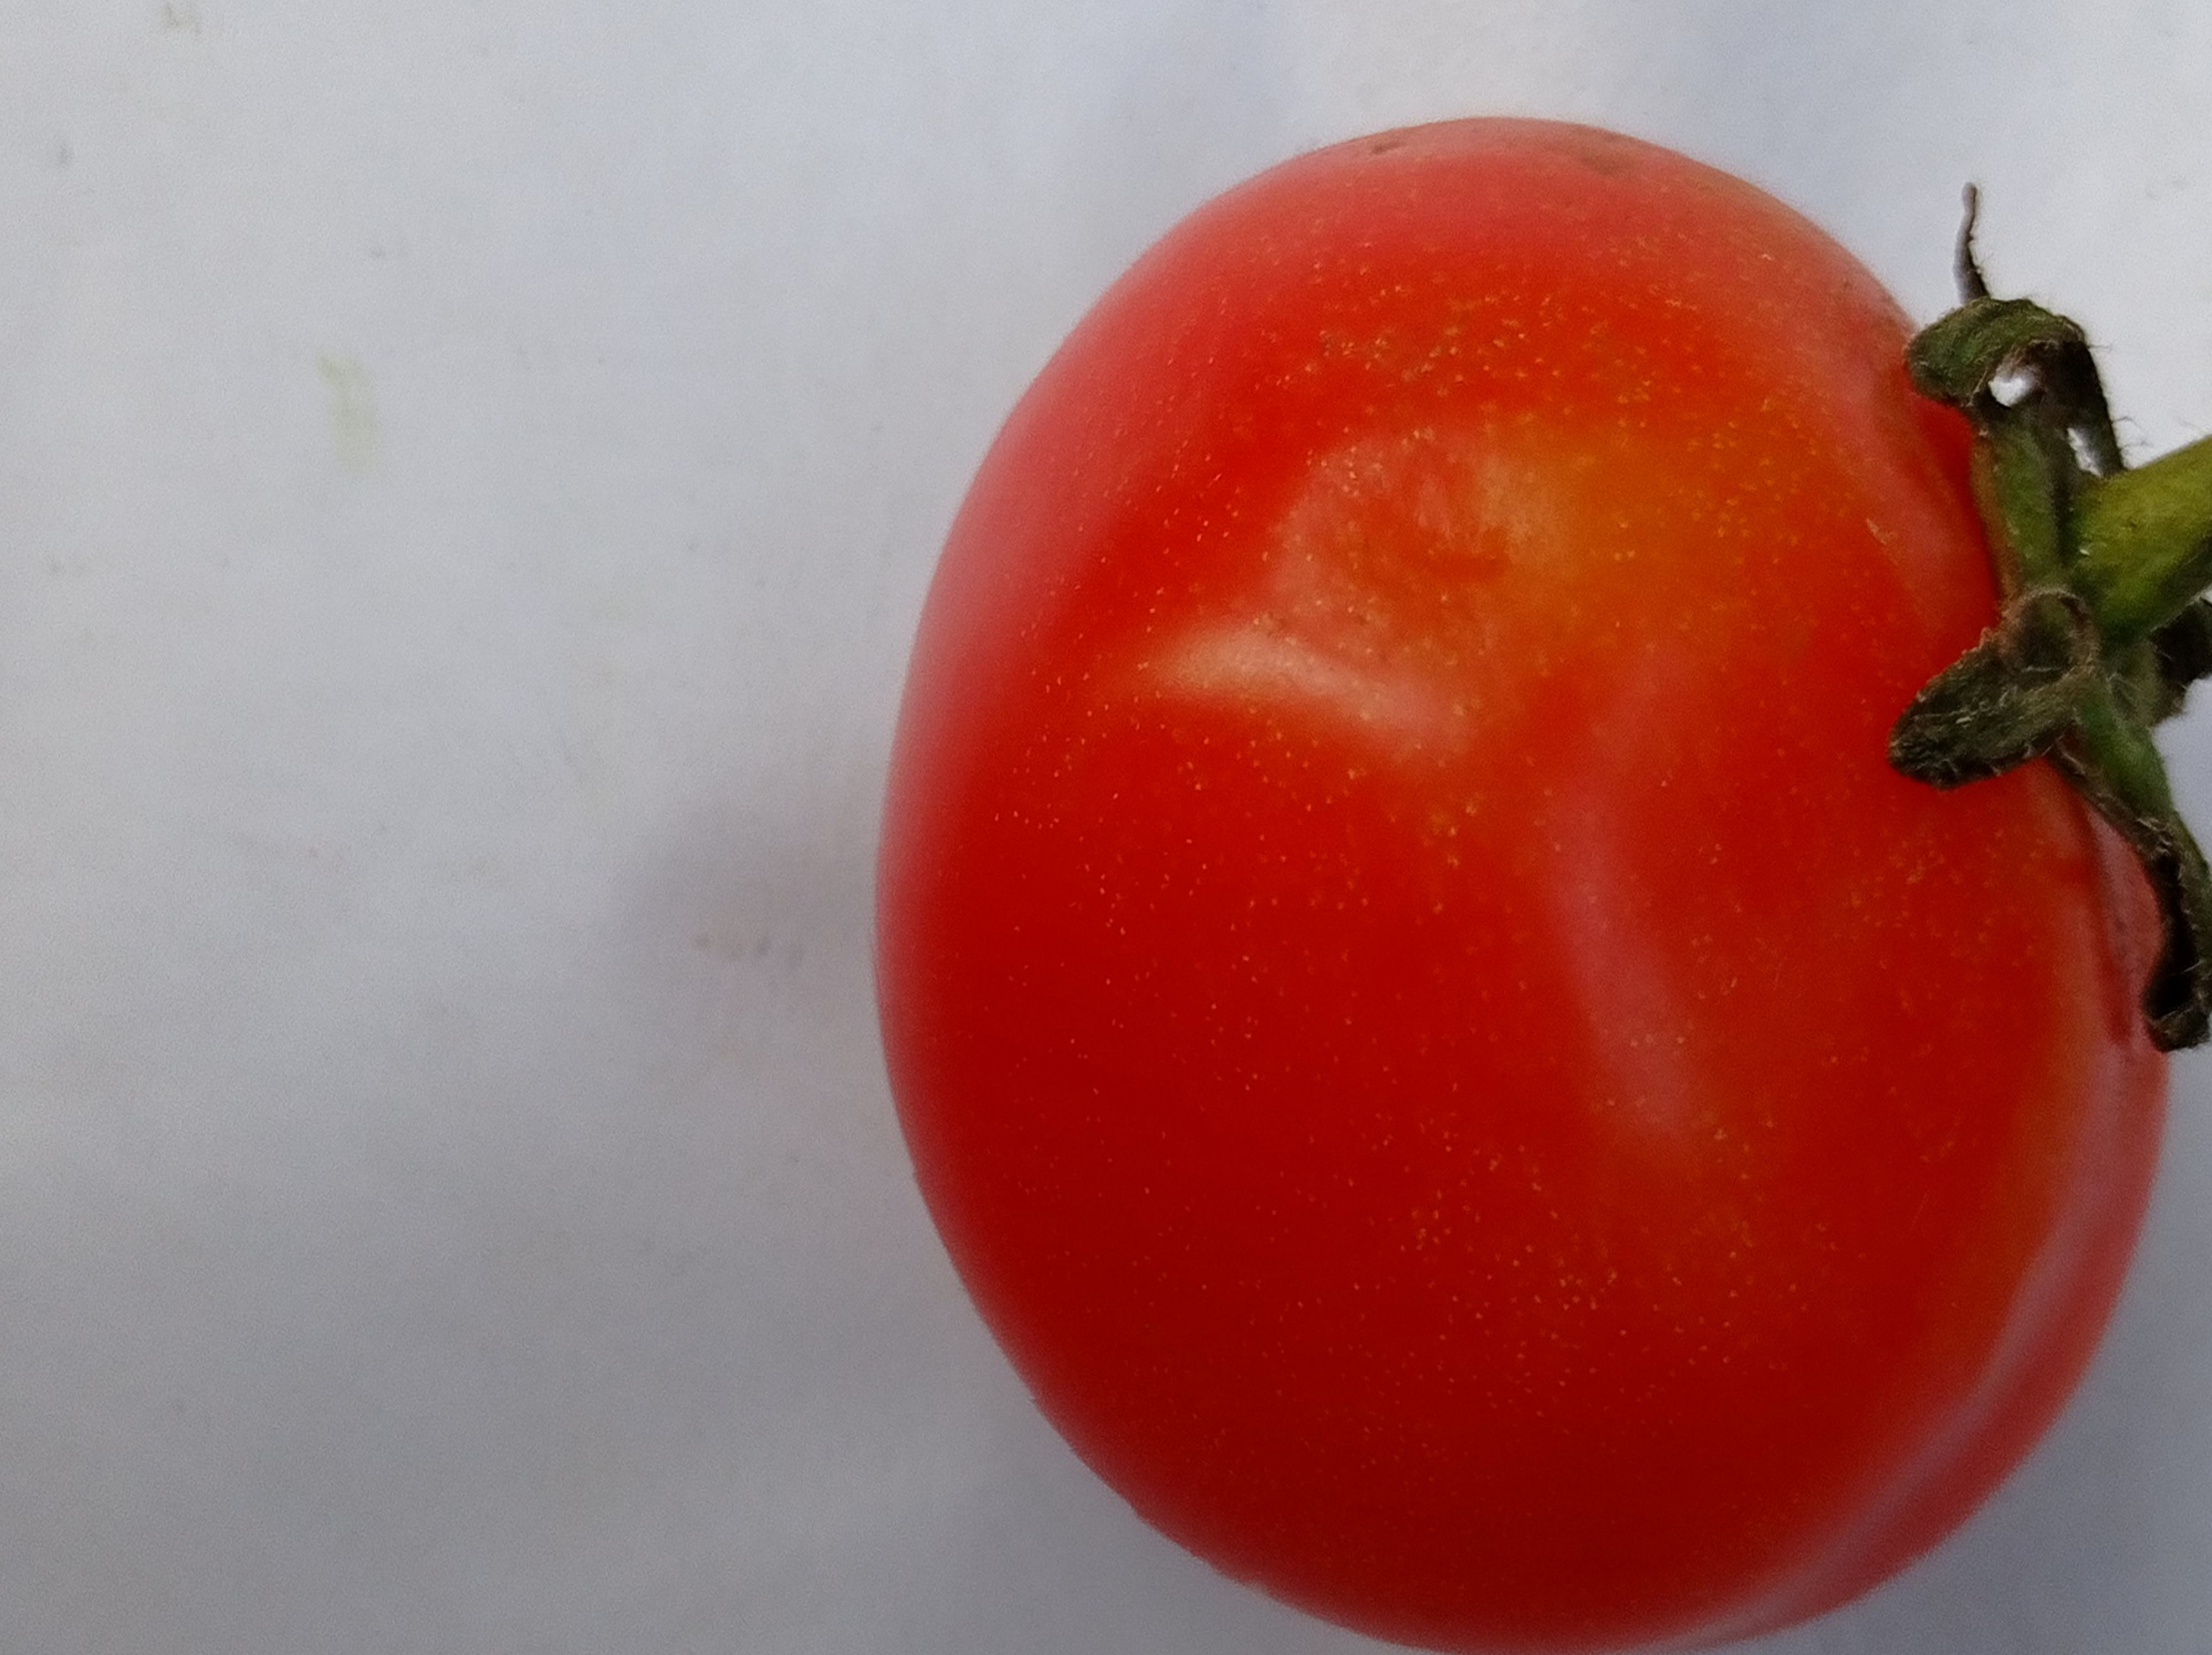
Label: Fresh